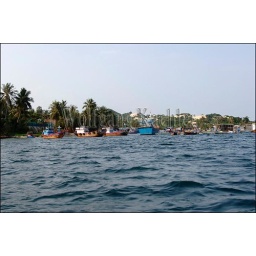
Vietnam, near nha trang, port dayot with colorful fishing boats